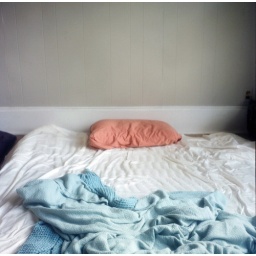
my bed in Traci's bedroom